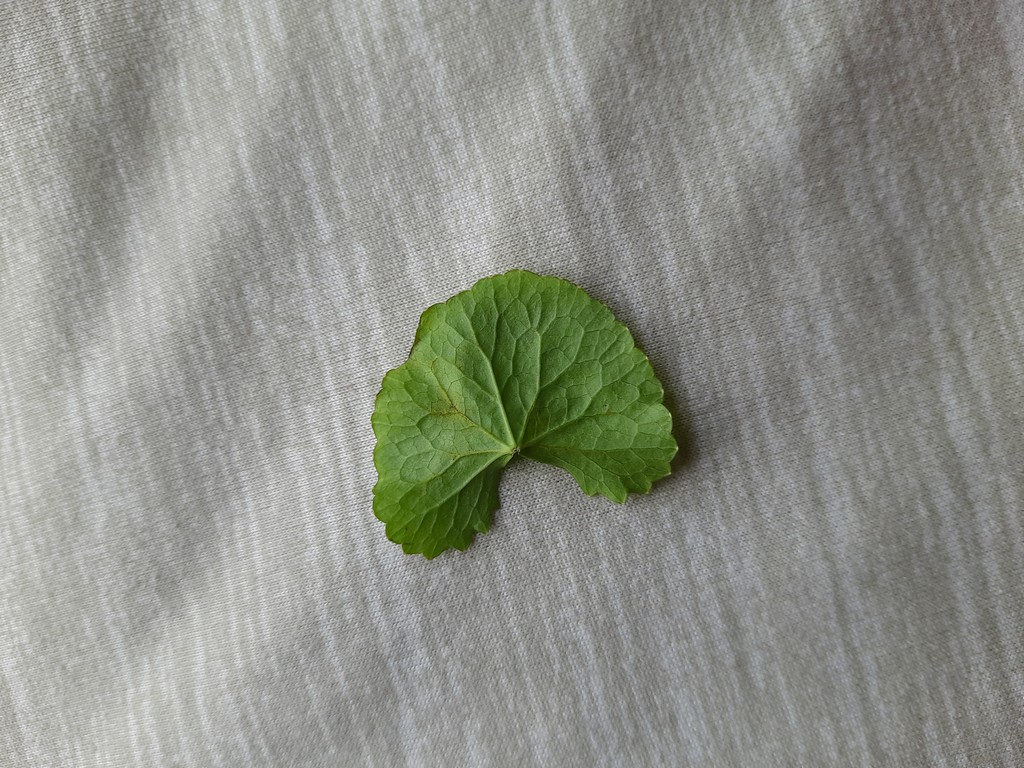
Label: Healthy